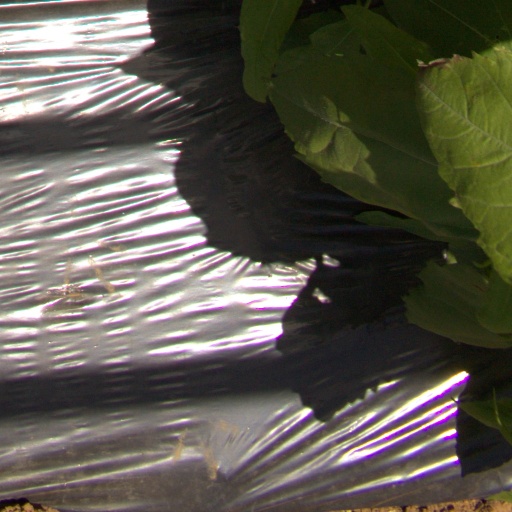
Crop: Jerusalem artichoke